Flag of South Georgia and the South Sandwich Islands

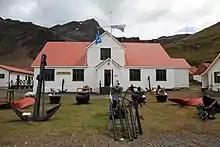
Flag of South Georgia and the South Sandwich Islands (right) outside the South Georgia Museum

The flag of South Georgia and the South Sandwich Islands was granted on 3 October 1985, when the Territory was created. Previously the Territory was a part of the former Falkland Islands Dependencies and used the same flag as the Falklands Islands.